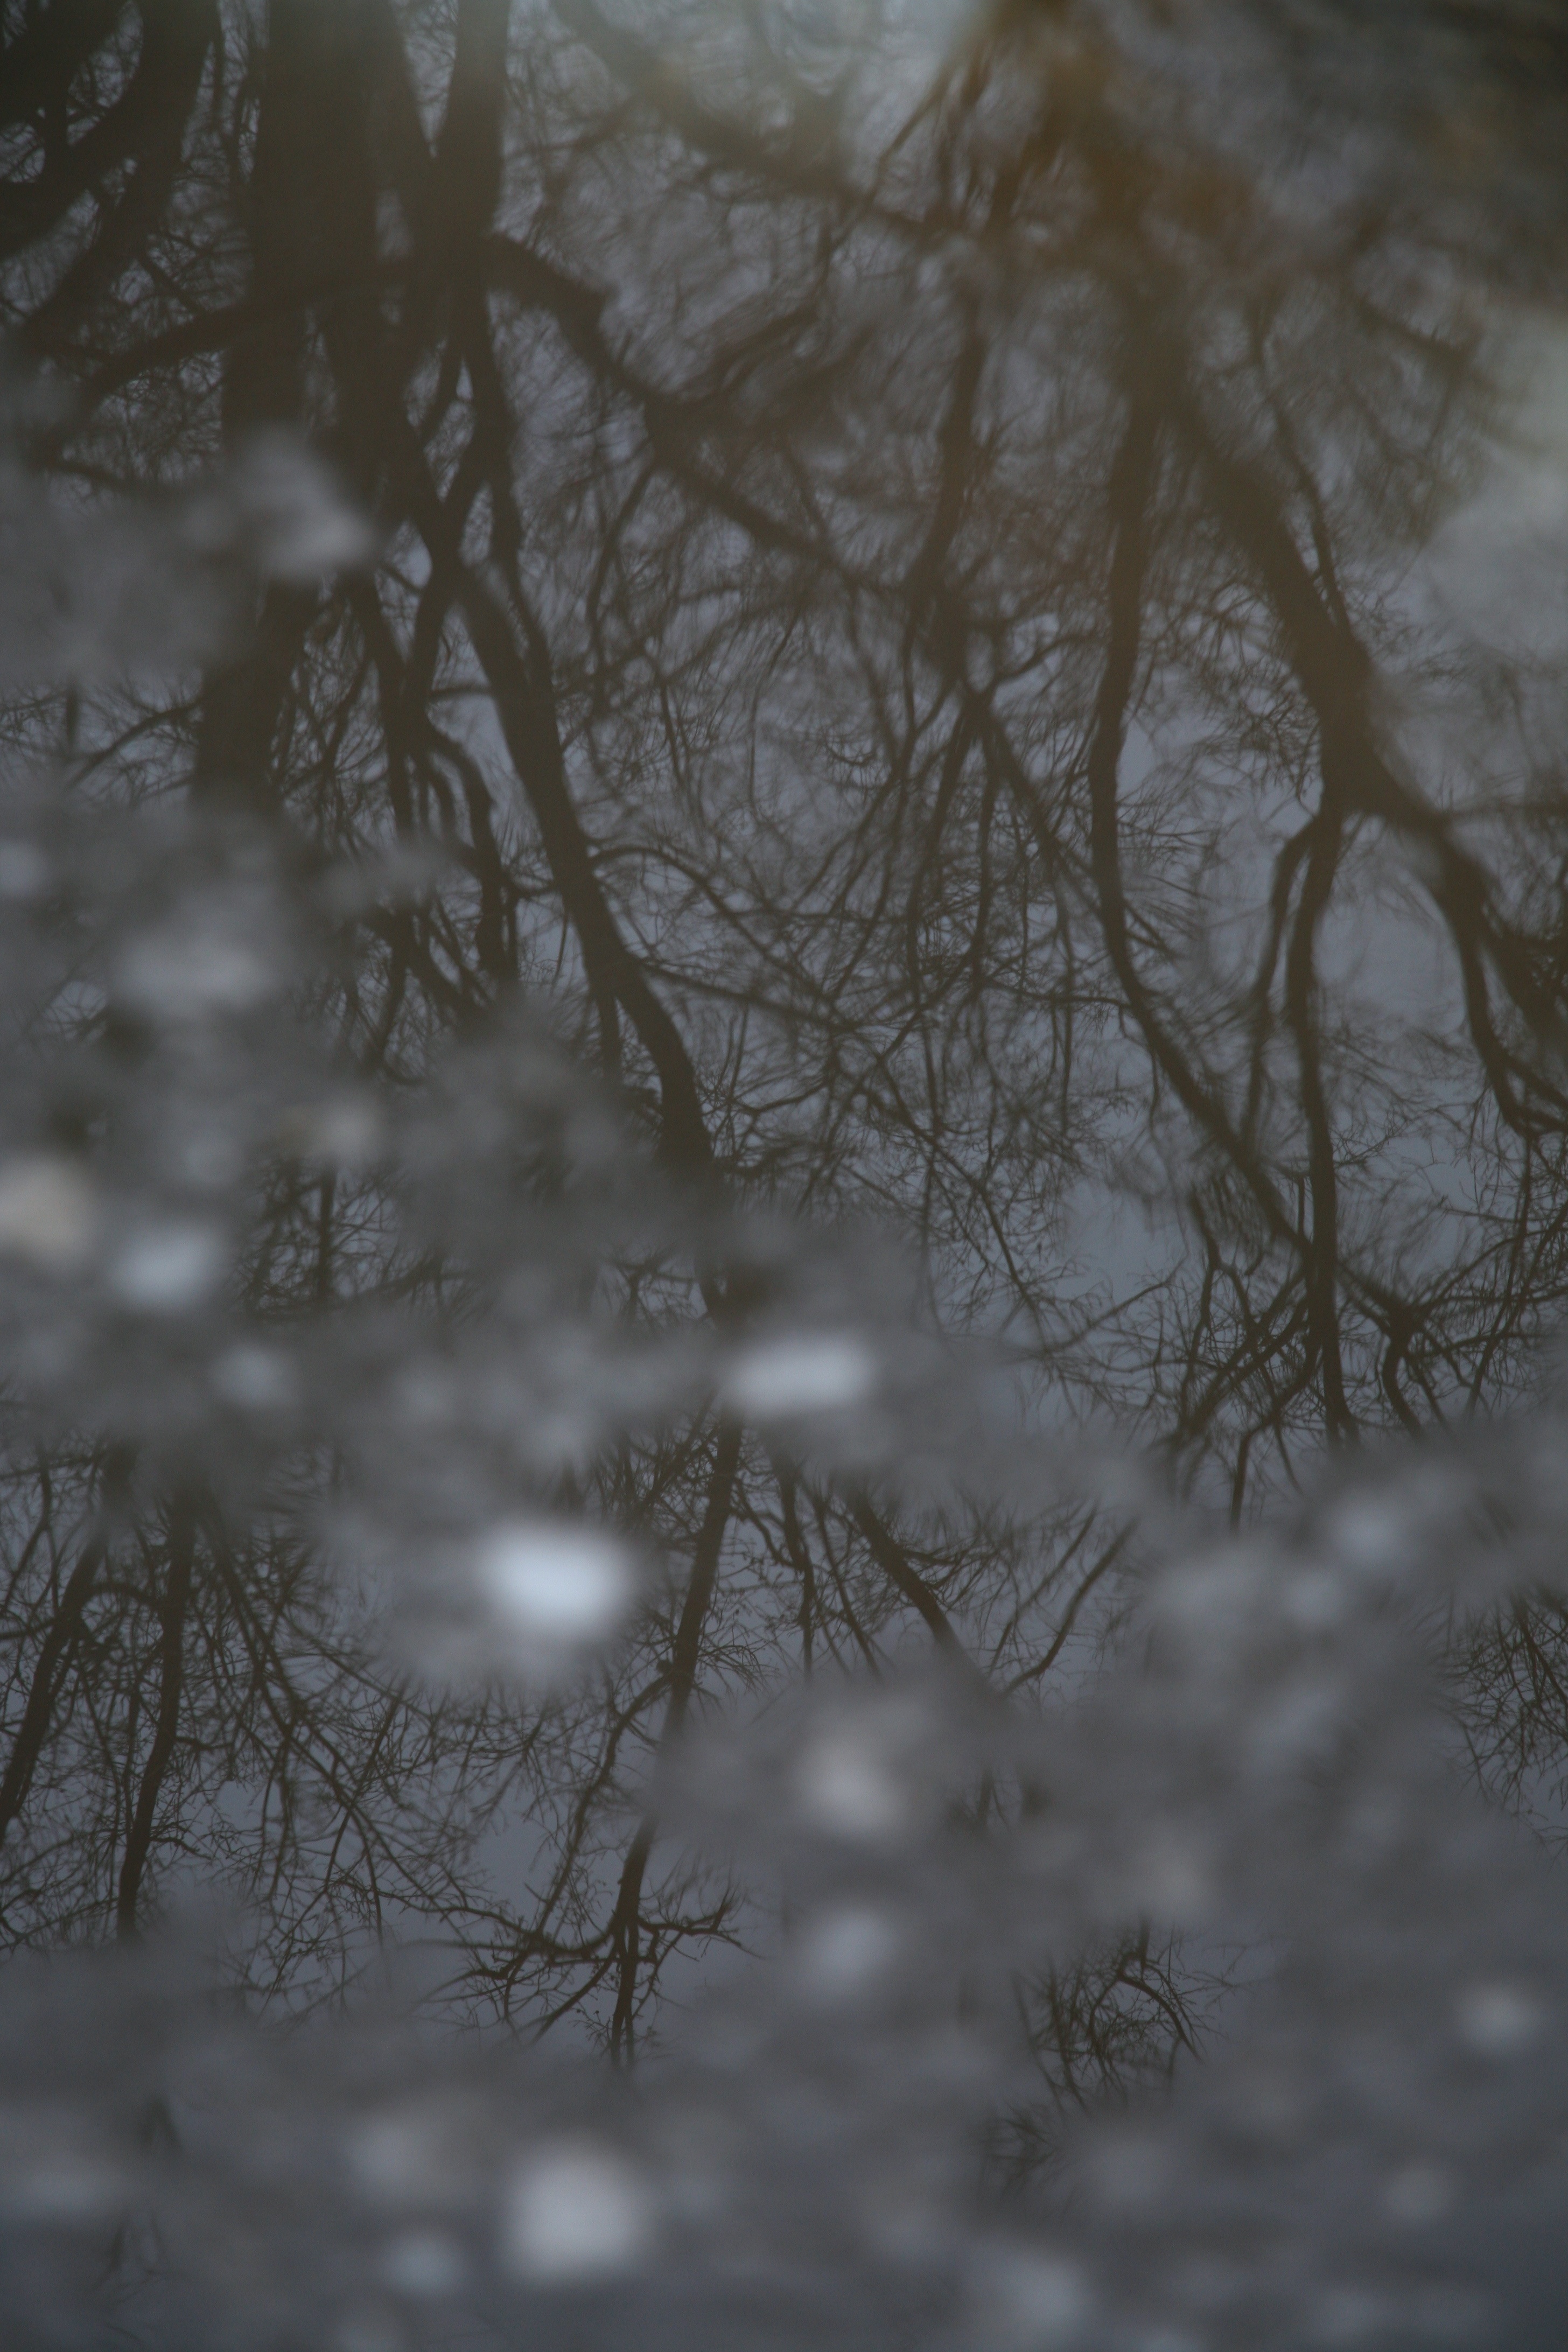
tree, nature, forest, branch, snow, winter, plant, mist, sunlight, morning, leaf, frost, atmosphere, ice, reflection, nyc, park, weather, darkness, monochrome, season, hiver, neige, newyork, newyorkcity, reflet, ny, centralpark, 5d, canon5d, freezing, atmospheric phenomenon, woody plant